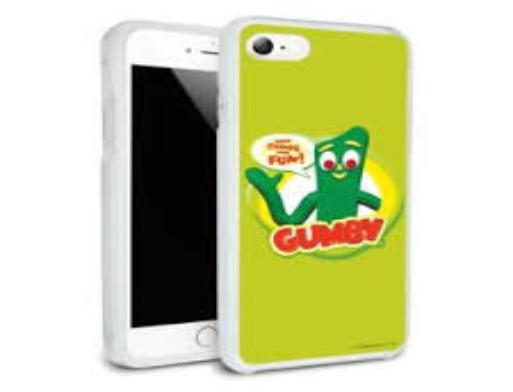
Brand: gumby
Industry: Clothes